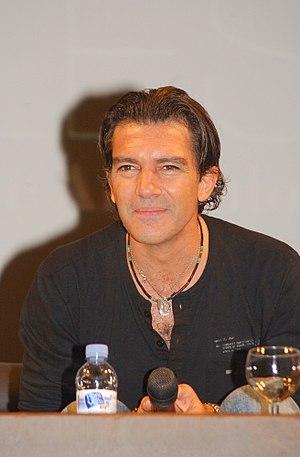
Dance with Me ou Entrez dans la danse au Québec est un film américain inspiré de faits réels, réalisé par Liz Friedlander et sorti en 2006.